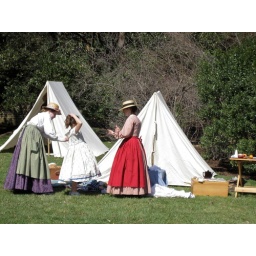
Brittany and Carol help a girl dress up in period clothes.